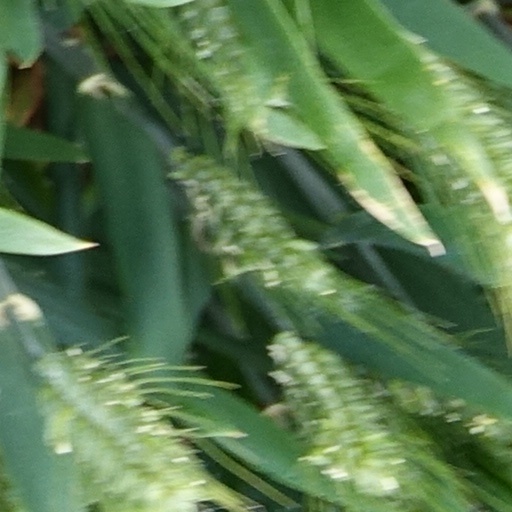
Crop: wheat